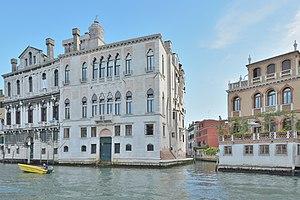
Palazzi Contarini degli Scrigni e Corfù à Venise Vue de la façade.